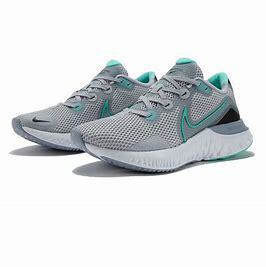
Brand: Nike
Model: Renew Run